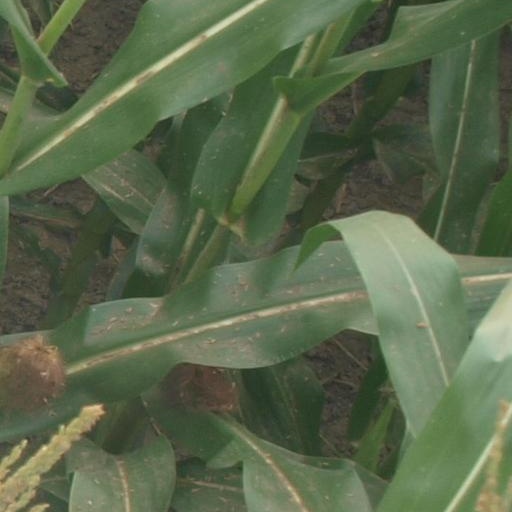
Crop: maize; corn